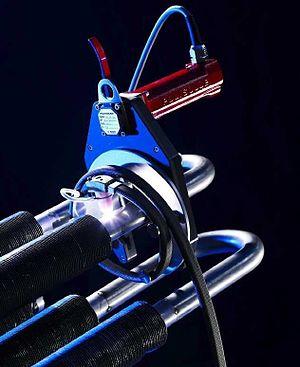
Tête de soudage ouverte type Polysoude. Soudage de tubes à ailettes et de coudes dans la production de chaudières